Grandads-Robbers

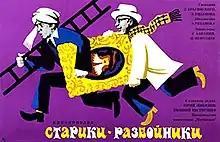

Old Robbers (lit. "elderly bandits") is a 1972 Soviet crime comedy-drama by Eldar Ryazanov, filmed on Mosfilm. The movie title resembles the name of a Russian children's traditional yard game.